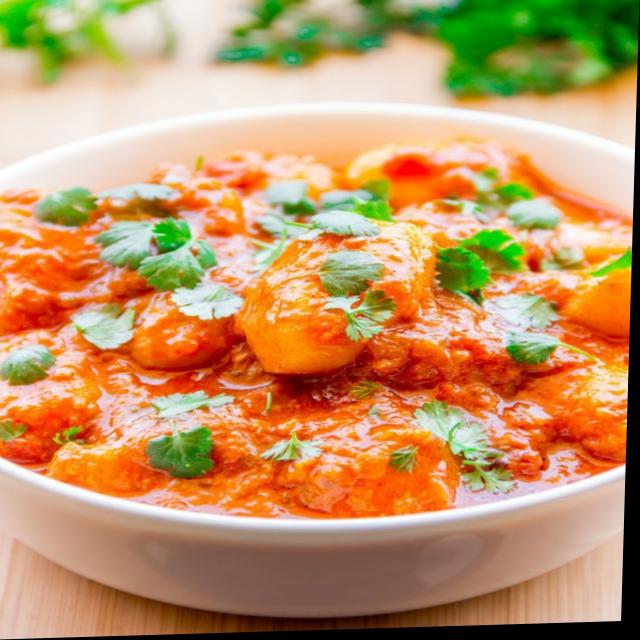
Dish: dum_aloo